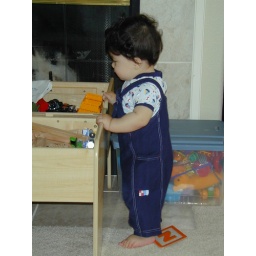
Ethan looking for treasure in the train drawer